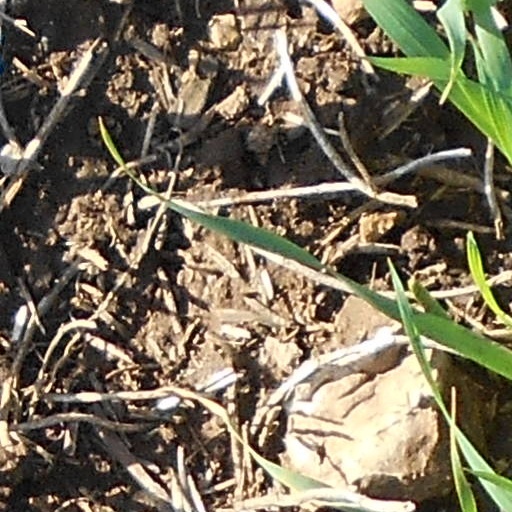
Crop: wheat